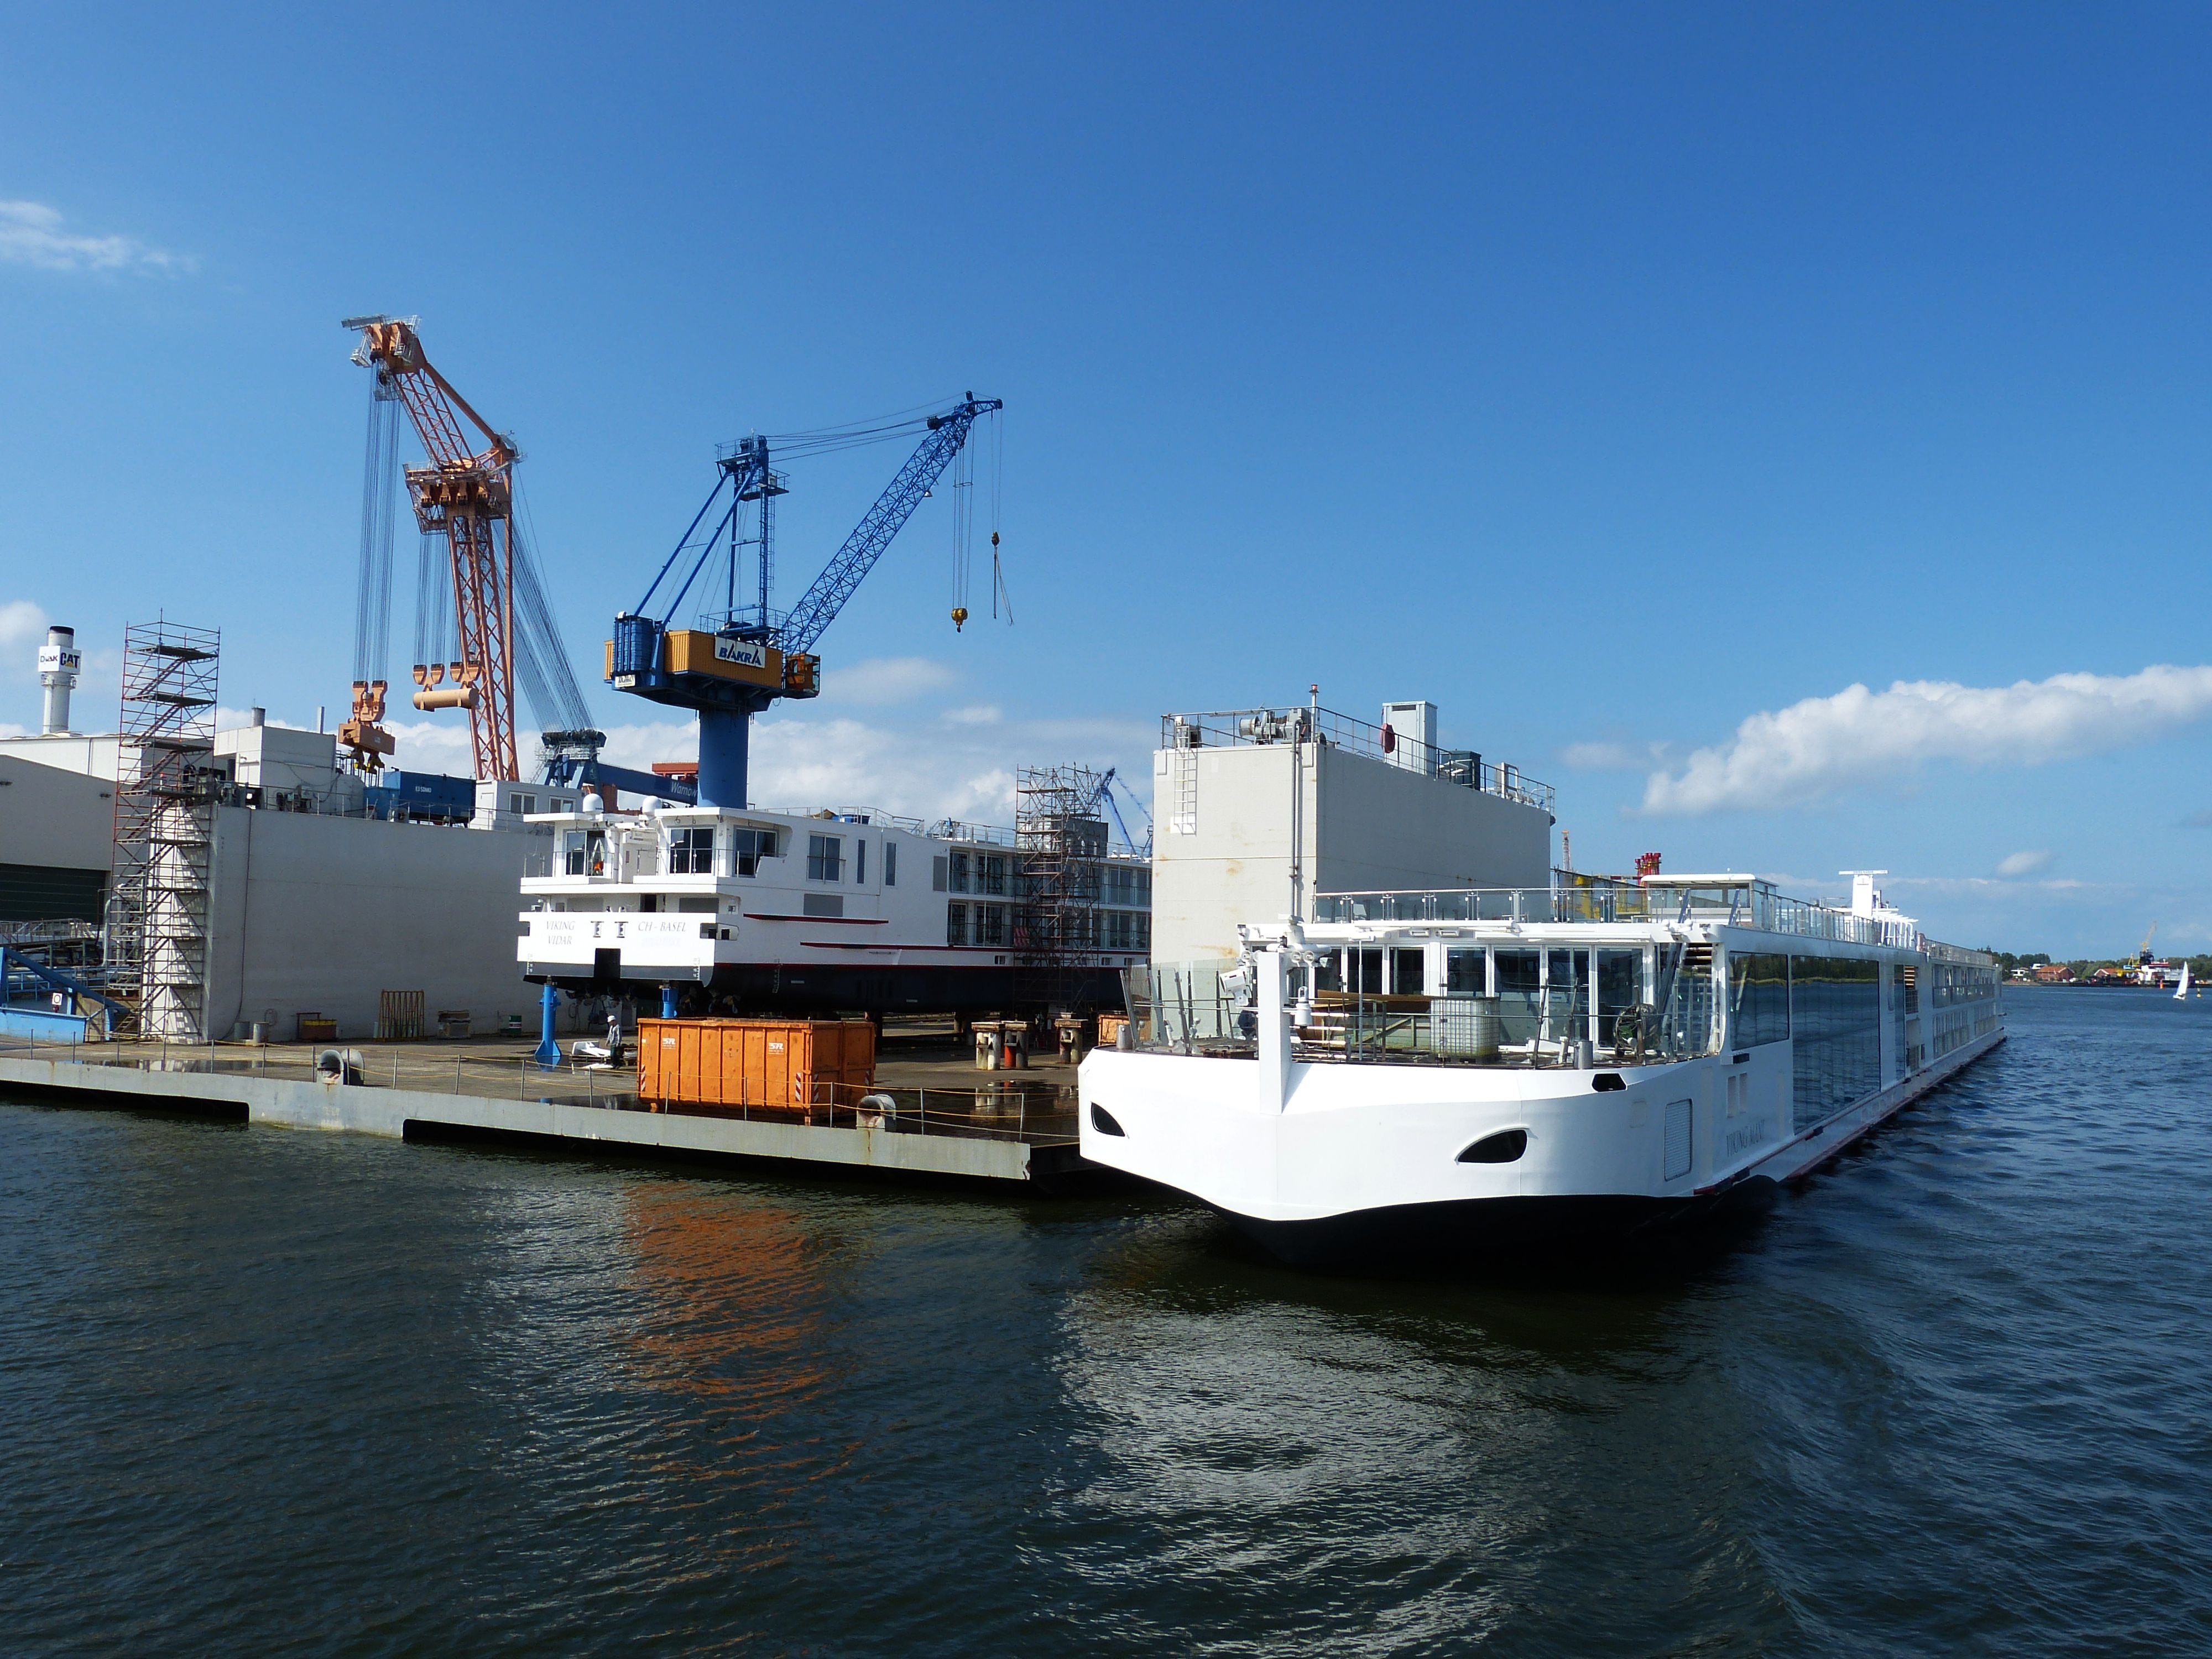
sea, coast, ocean, dock, boat, ship, boot, vehicle, yacht, bay, harbor, marina, port, cargo ship, ferry, infrastructure, shipyard, crane, channel, watercraft, rostock, mecklenburg, baltic sea, northern germany, fishing vessel, passenger ship, freight transport, river cruise, warnemunde, hafenkram